Acetylcholine

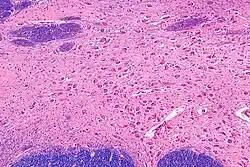
Micrograph of the nucleus basalis (of Meynert), which produces acetylcholine in the CNS. LFB-HE stain.

In the central nervous system, ACh has a variety of effects on plasticity, arousal and reward. ACh has an important role in the enhancement of alertness when we wake up, in sustaining attention and in learning and memory.